List of birds of Georgia (U.S. state)

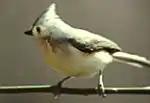
A small gray-and-white bird with a crest strikes an active pose.

Shrikes are passerines known for their habit of catching other birds and small animals and impaling the uneaten portions of their bodies on thorns. A shrike's beak is hooked, like that of a typical bird of prey. One species of shrike has been recorded in Georgia.